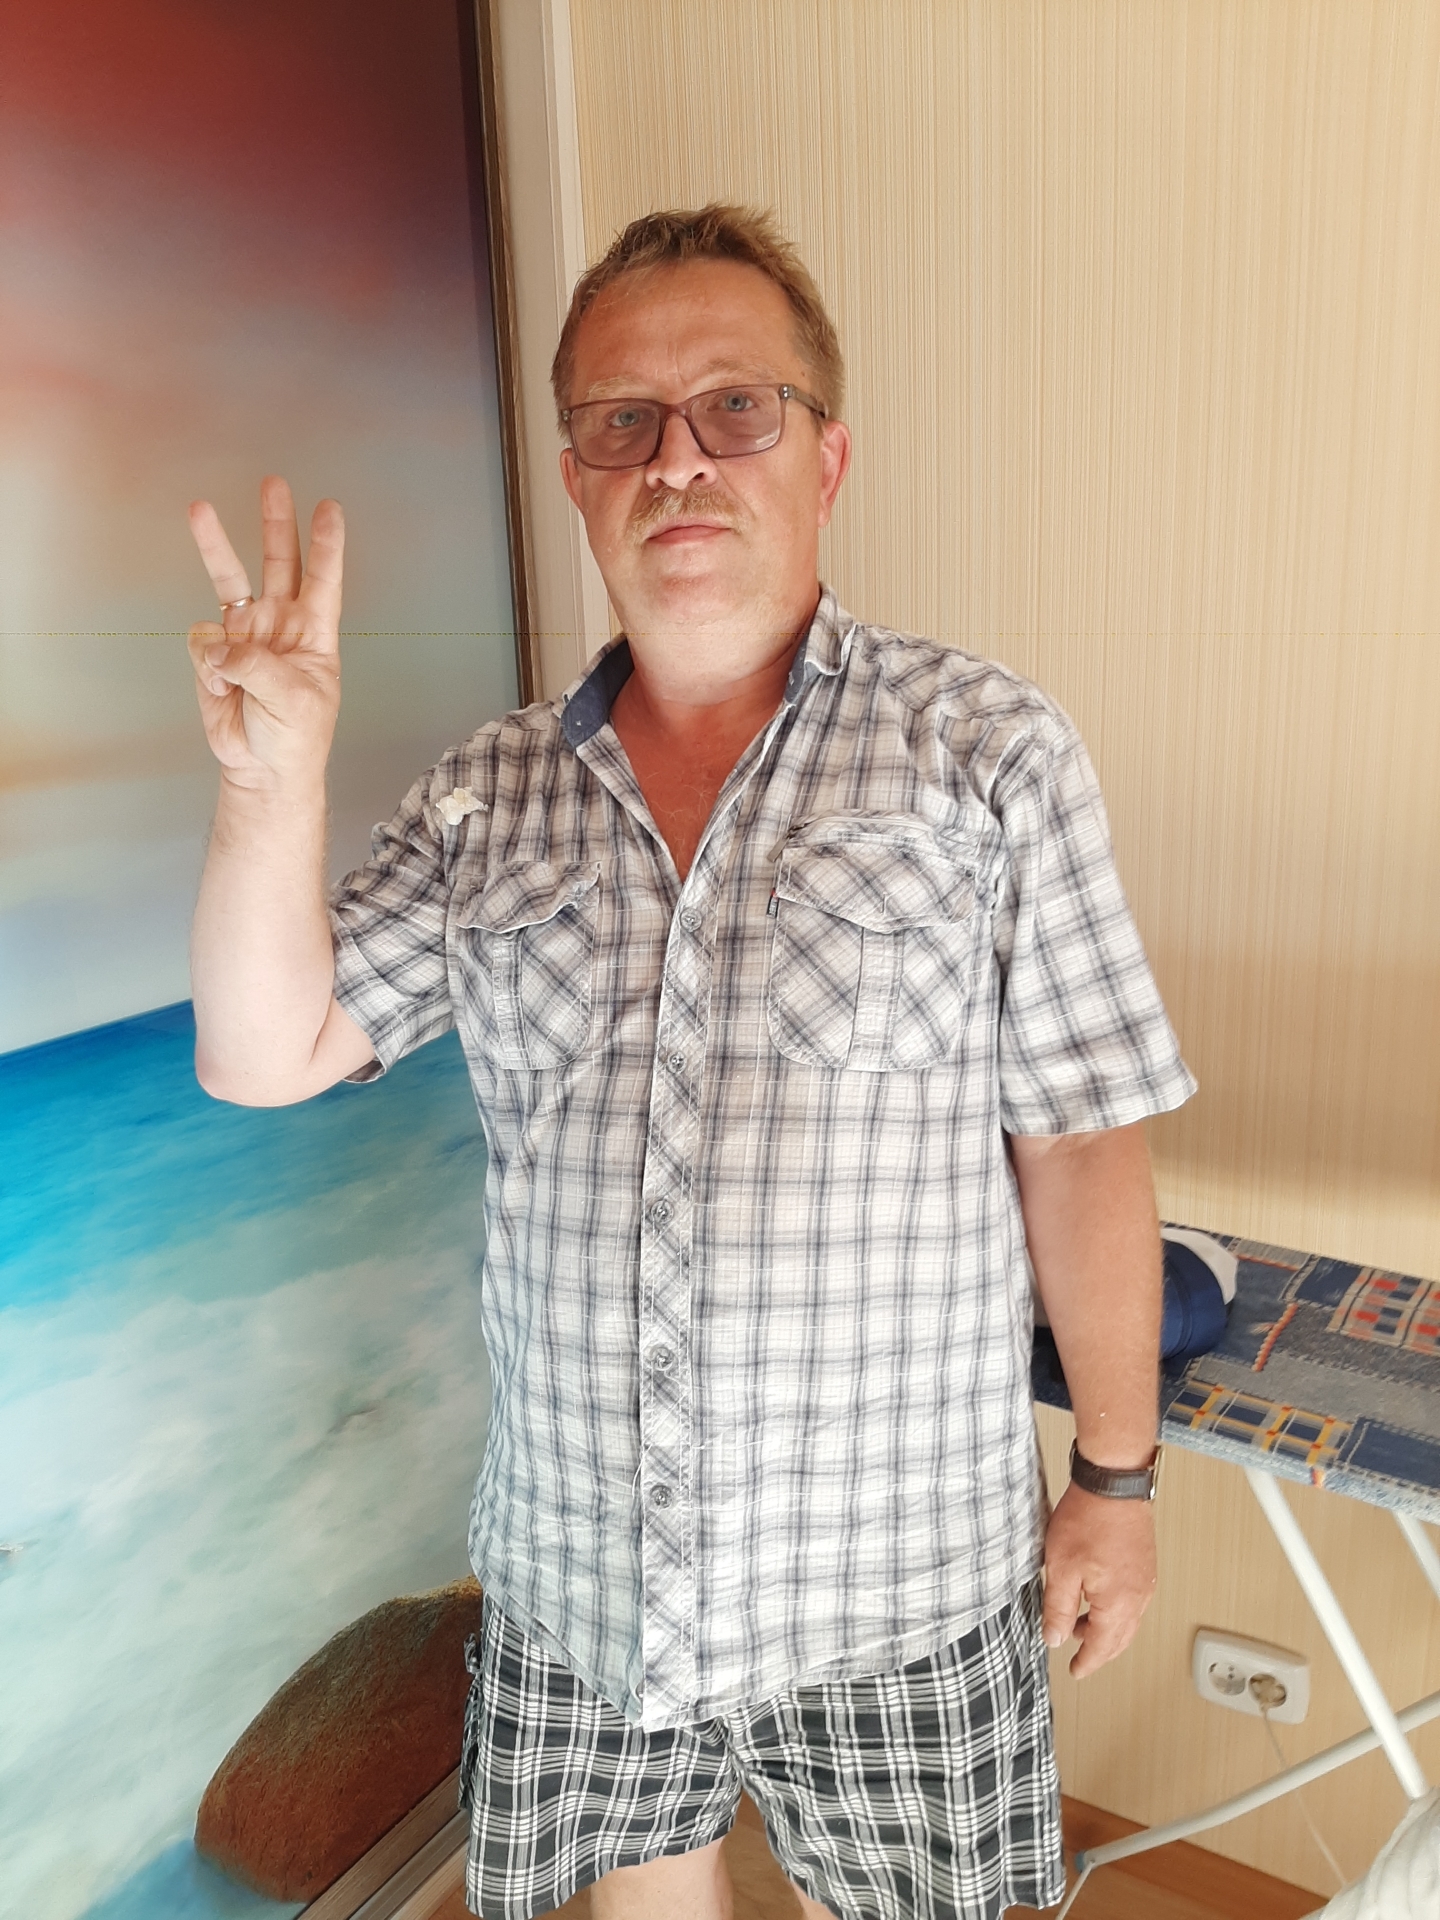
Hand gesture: three